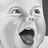
Emotion: happy